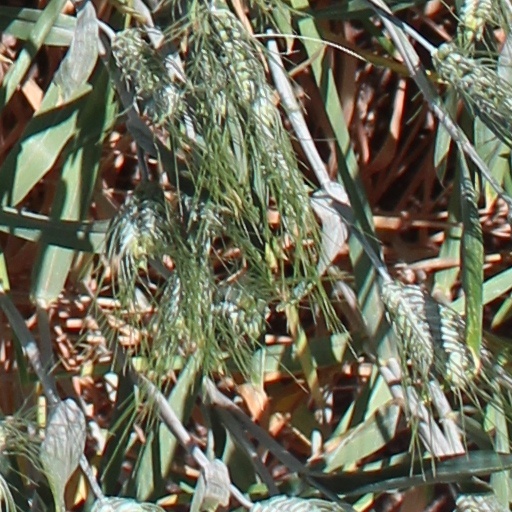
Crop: wheat